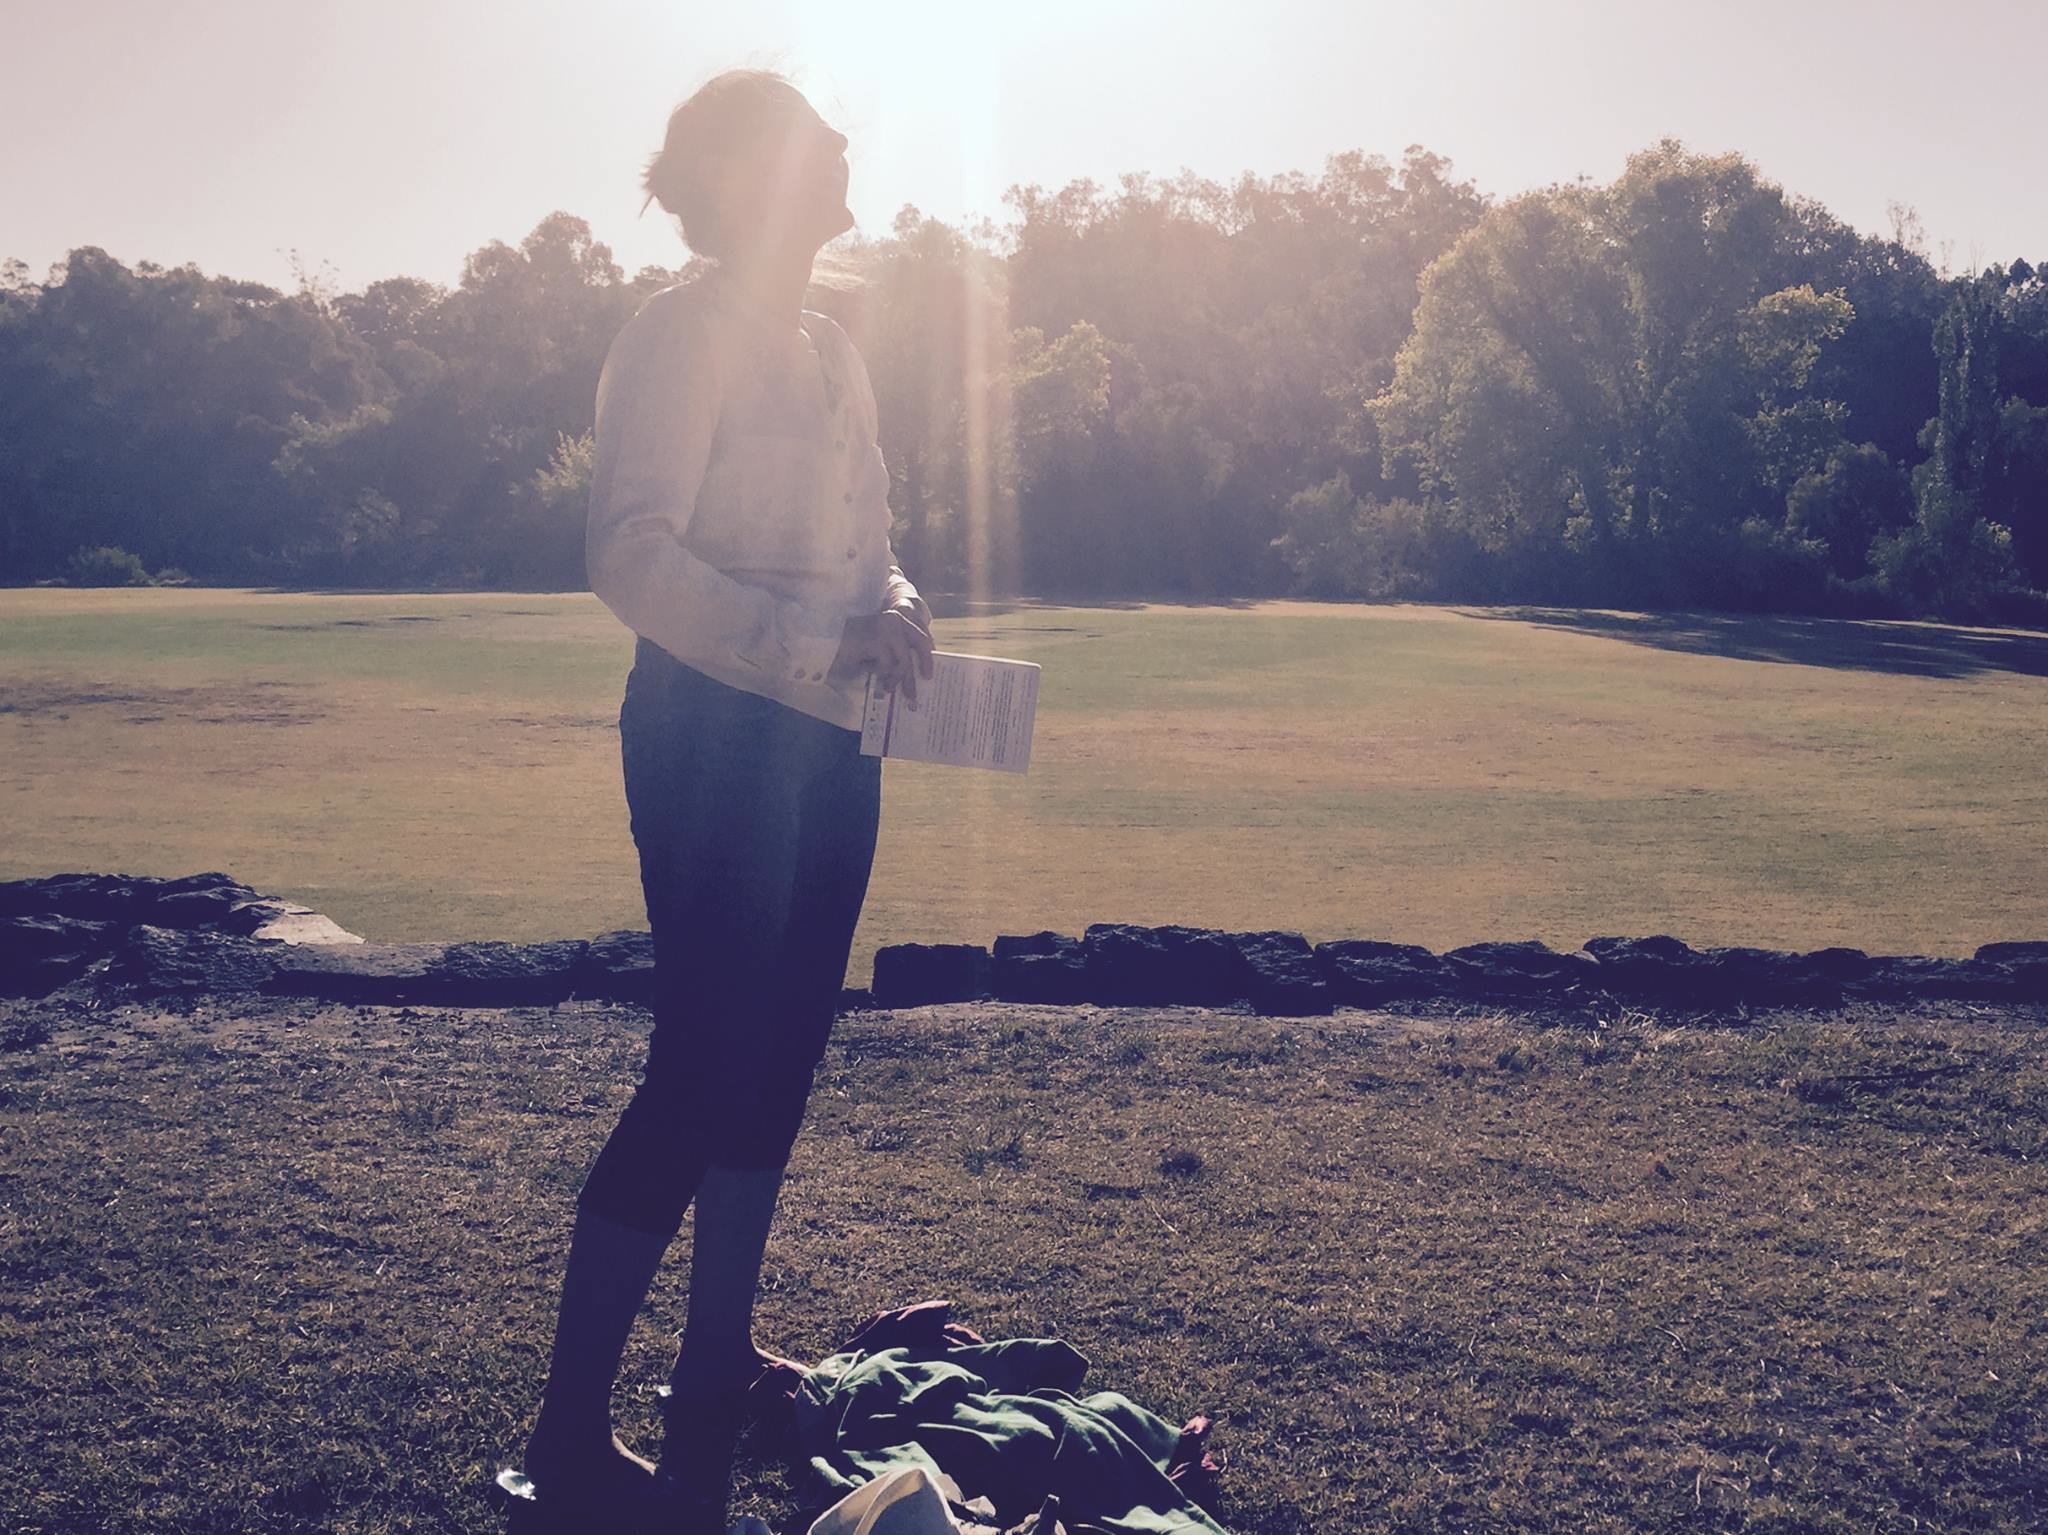
horizon, sunset, photography, sunlight, morning, evening, blue, photograph, atmospheric phenomenon